Sequoia National Forest

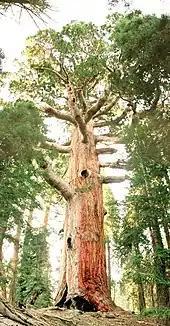
The Great Bonsai tree was destroyed in the Castle Fire of 2020

The following individual large Giant Sequoias in the forest have been reported to be damaged or destroyed in the Castle Fire: